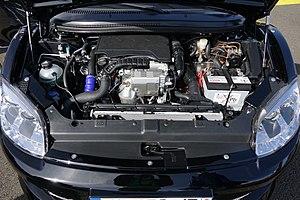
MPM Erelis aux Grandes Heures Automobiles 2018
L'Erelis est la première automobile produite par le constructeur automobile français MPM Motors à partir de 2016.